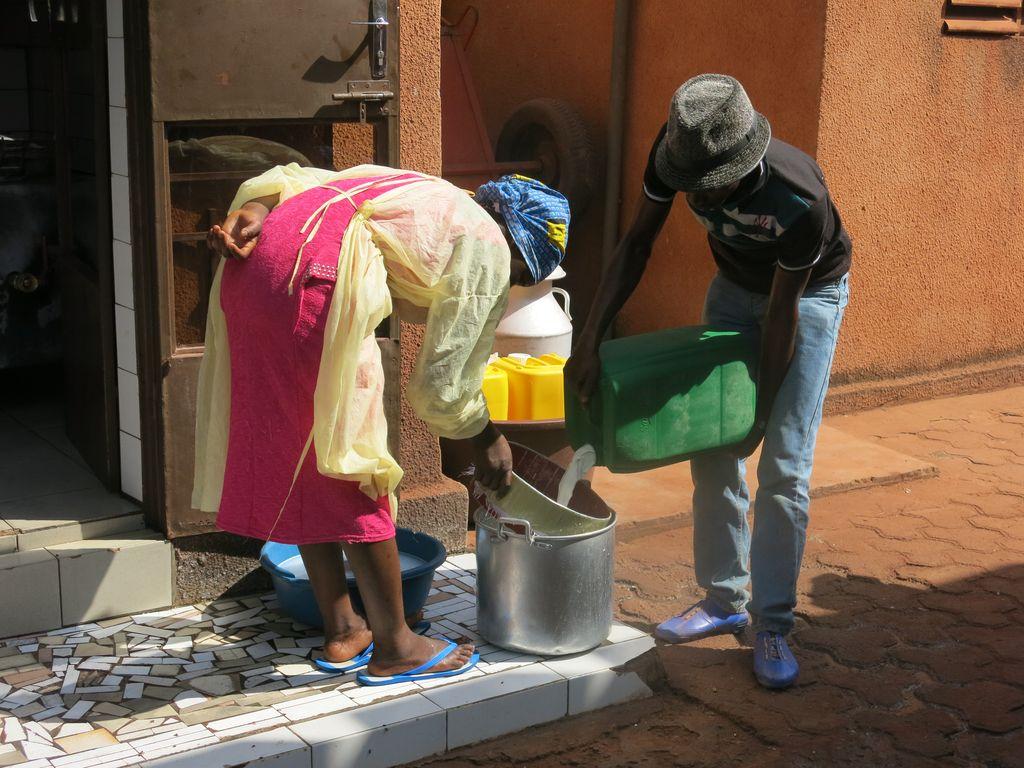
Naya huyu anaonekana akimwagiwa hizi vifaa kwenye karai hii kudhirisha  kuwa haya ni maziwa au ni maji katika hapa kuna maduka amabayo ni vya kifahari  amabayo imeaza kujengwa  huyu naye ameweza kuinama anaishika au anaichota hiyo maji ambayo  anai....